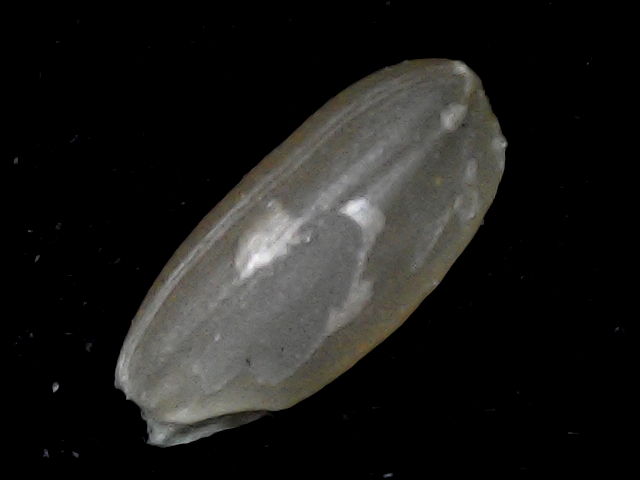
Rice variety: BD76